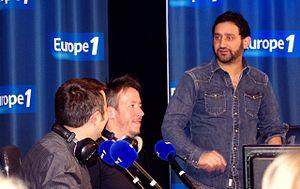
Laurent Guimier, Jean-Luc Lemoine et Cyril Hanouna dans l'émission de radio ""Les pieds dans le plat"" en 2014."
Jean-Luc Lemoine, né le 6 mars 1970 dans le 15ᵉ arrondissement de Paris, originaire de Morangis dans l'Essonne, est un humoriste, comédien, scénariste, chroniqueur et animateur de radio et de télévision français.